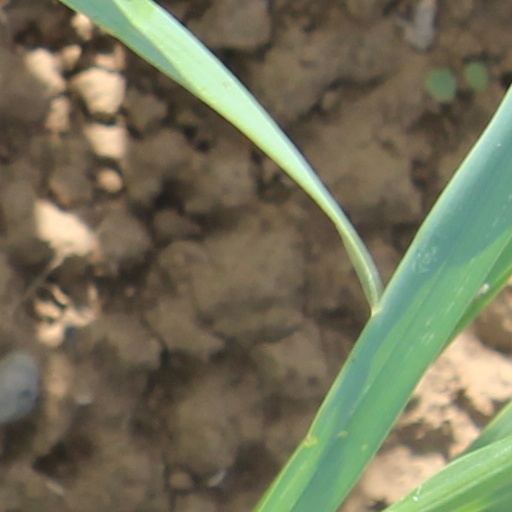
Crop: wheat